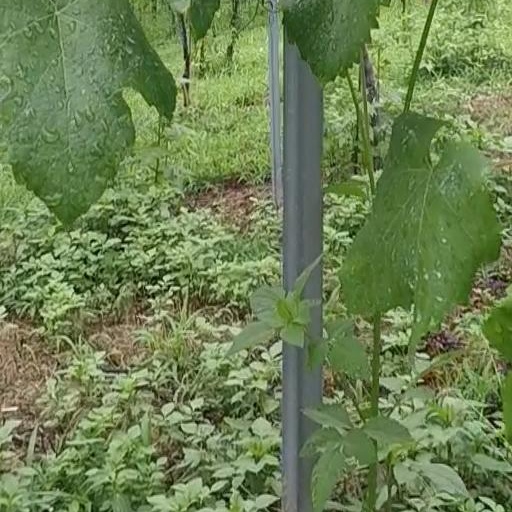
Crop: grape